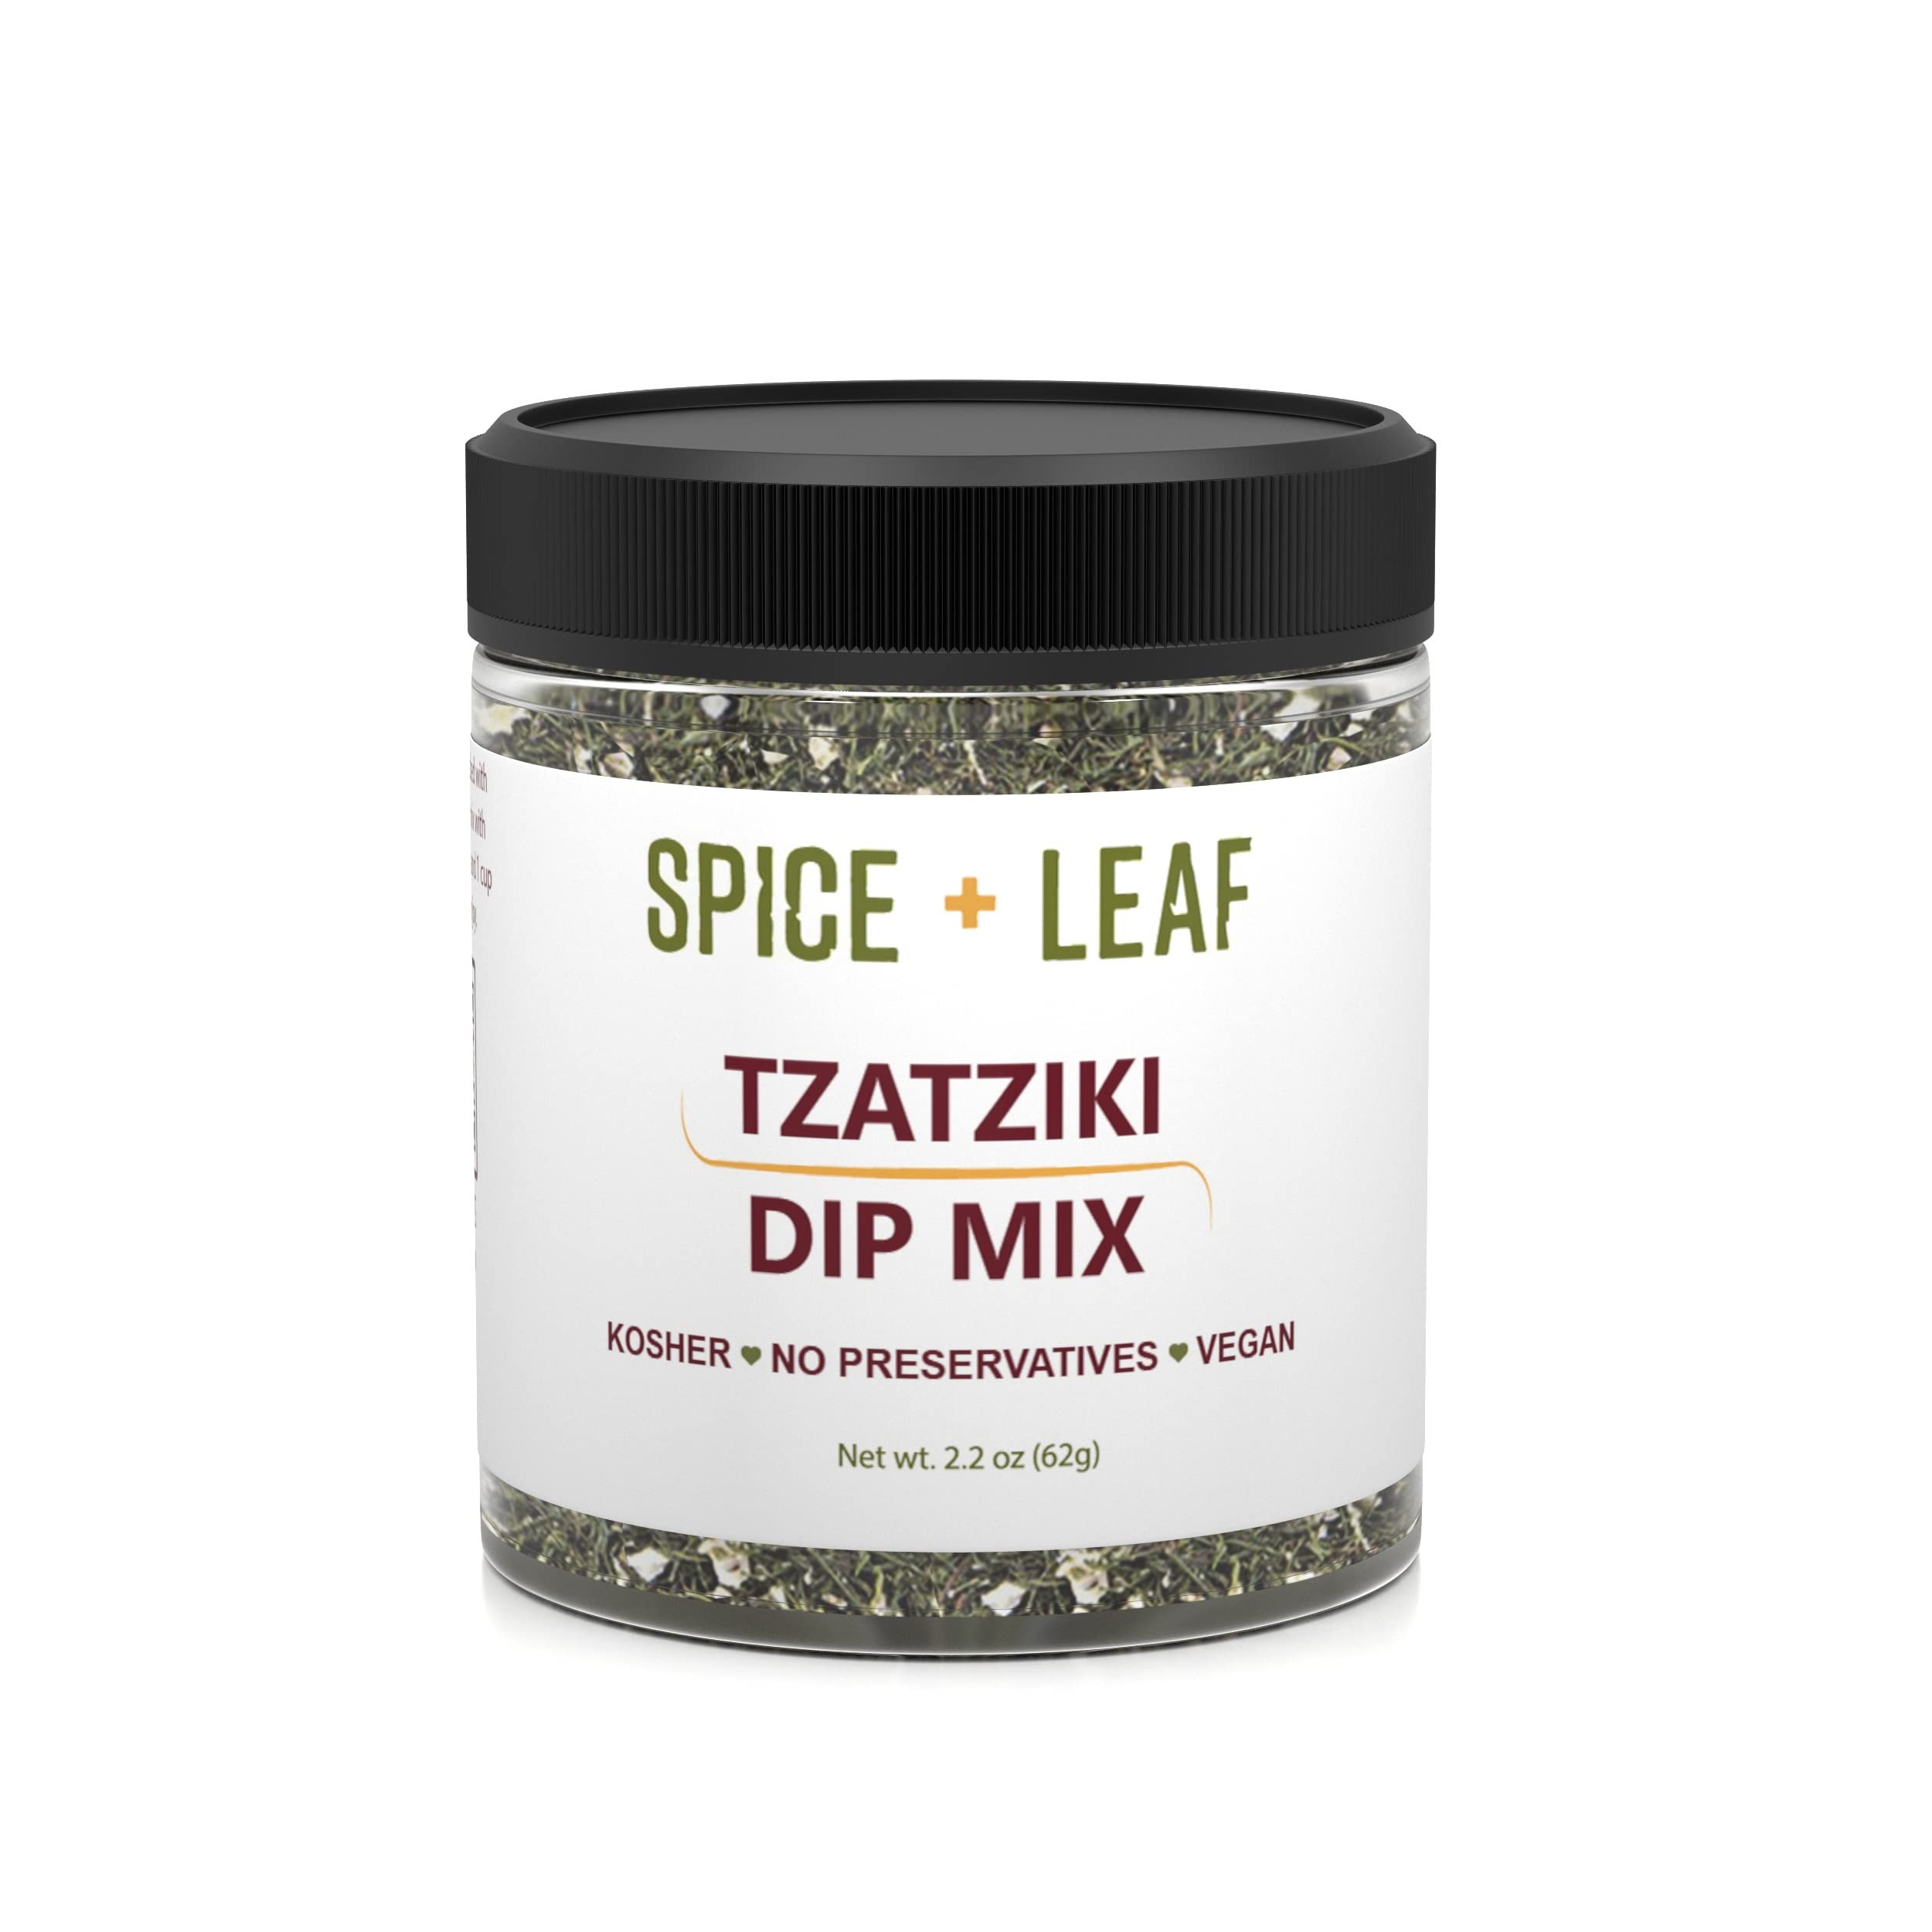
Item Name: Premium Tzatziki Dip Mix by Spice + Leaf - Vegan Kosher No Preservatives Spice Blend Used to Make Dip, Fish, Chicken Salad, 2.2 oz
Bullet Point 1: ALL NATURAL - Using Traditional Greek flavors, this unique spice blend is made with Garlic, Onion, Dill, Chives and Salt. SPICE + LEAF Tzatziki Mix will give your food a zip of flavor and become a family favorite.
Bullet Point 2: FARM FRESH AND PURE: SPICE + LEAF uses the freshest of ingredients and are NON GMO. There are no additives, filler, or preservatives. Our Tzatziki Mix does not need added coloring agents to give it taste. It's just fresh spices grown in the old world methods.
Bullet Point 3: FULL OF FLAVOR: Our aromatic garlic and dill and other spices create a strong pop of flavor that can be used to make dip. The dry spice mix can also be used to season, meat, fish, chicken or vegetables.
Bullet Point 4: POWERFUL SEASONING - Our dill and garlic create a winning combination that will enhance the flavor of your food without needing to use any additives or fillers.
Bullet Point 5: HAND-PACKED IN THE USA: The plastic container is hand-measured and sealed for your kitchen in Southern California.
Product Description: <b>Spice + Leaf Is About Adding Exciting Flavors To Food Without All The Hassle!</b></br>We seek out the best spices and herbs in the world and blend them to give you maximum flavor in your cooking!</br> You don’t have to be a mad chemist in the kitchen and try to figure out which spices go together - SPICE + LEAF does all that work for you.<p> <b>Spices And Herbs: GMO Free, Preservative Free, and Vegan</b></br>We created SPICE + LEAF because we believe that putting clean, healthy food into our body ensures we are giving ourselves all the nutrients it needs.</br> Our spices are grown in the traditional methods.</br>Grown in the Middle East, we bring premium quality flavors straight to your table.<p><b>Strong Flavors, Without The Prep</b></br>Sometimes, after a long day of work and running around with the kids, you just don’t feel like cooking.</br>Here at SPICE + LEAF, our blends are quick and easy to use so you can get dinner on the table within 30 minutes.<p><b>Exotic Tastes You Can Create At Home</b></br>Our spices enable you to feel like you have traveled the world without ever leaving your kitchen.</br>Whether you like the deep rich taste of paprika offered in our Avocado & Egg Toast Topper, the hyssop in our Authentic Za’atar </br>Or the warm combination of cofee beans, coriander, and garlic with a touch of hot chili pepper in our Smok'in Good Espresso BBQ Rub,</br>Your food will be transformed with vibrant flavor.<p><b>Elevate Your Food Without Added Preservatives, Sugar Or Salt</br></b>Spices are nature’s way of providing you essential nutrients you need.</br>Here at SPICE + LEAF, we know our products can transform your cooking and make your food taste amazing!
Value: 2.2
Unit: Ounce

Price: 11.99